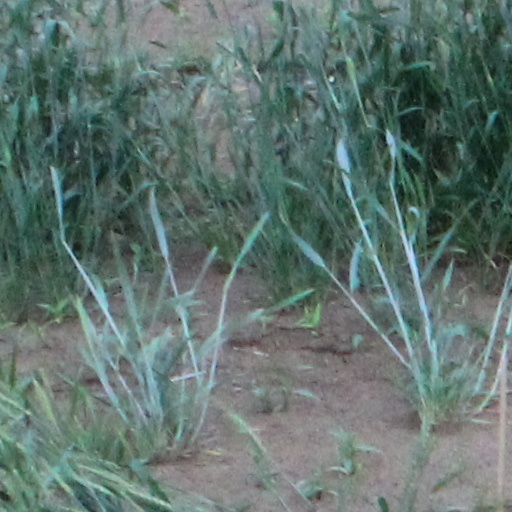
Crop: wheat